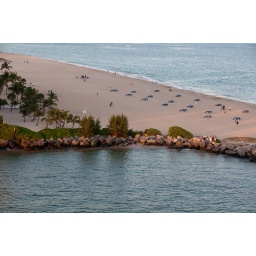
The rock in 'the cut' where we watch the boat sail from last night